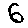
Label: 6